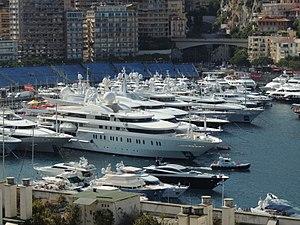
port de monaco